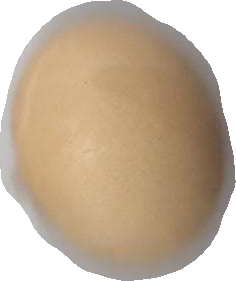
Variety: Dega